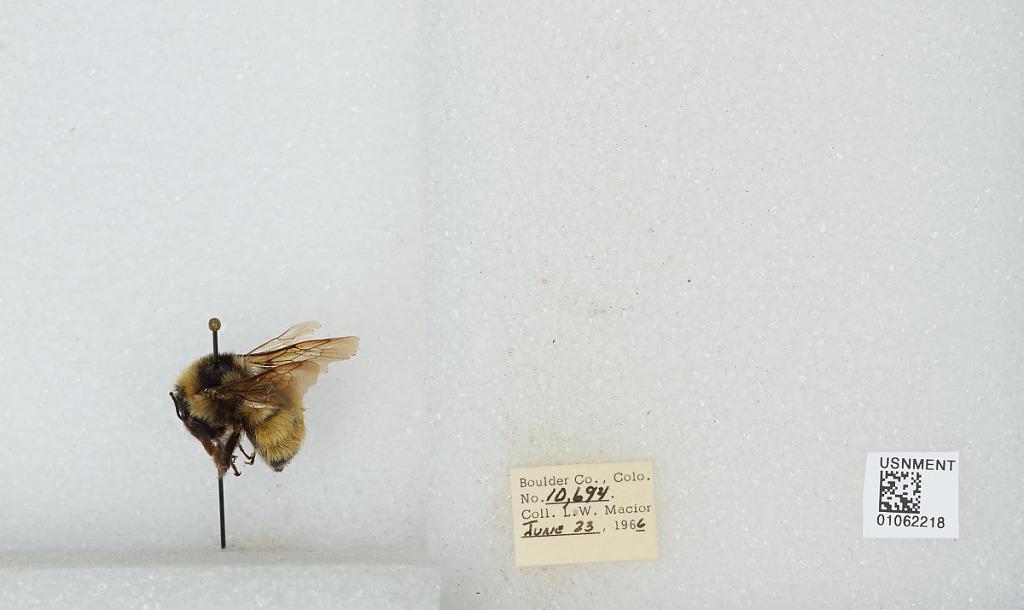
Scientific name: Bombus (Pyrobombus) bifarius Cresson
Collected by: L. Macior
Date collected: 1966-6-23
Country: United States
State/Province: Colorado
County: Boulder
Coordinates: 40.09, -105.36